Golf Zero

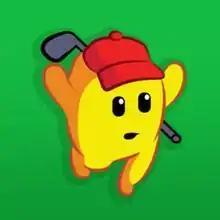
App icon

Golf Zero is a 2017 platformer golf video game developed by the Swedish studio Colin Games.